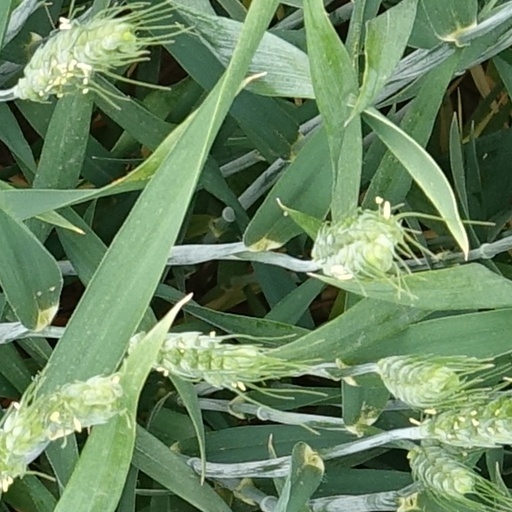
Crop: wheat